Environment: real
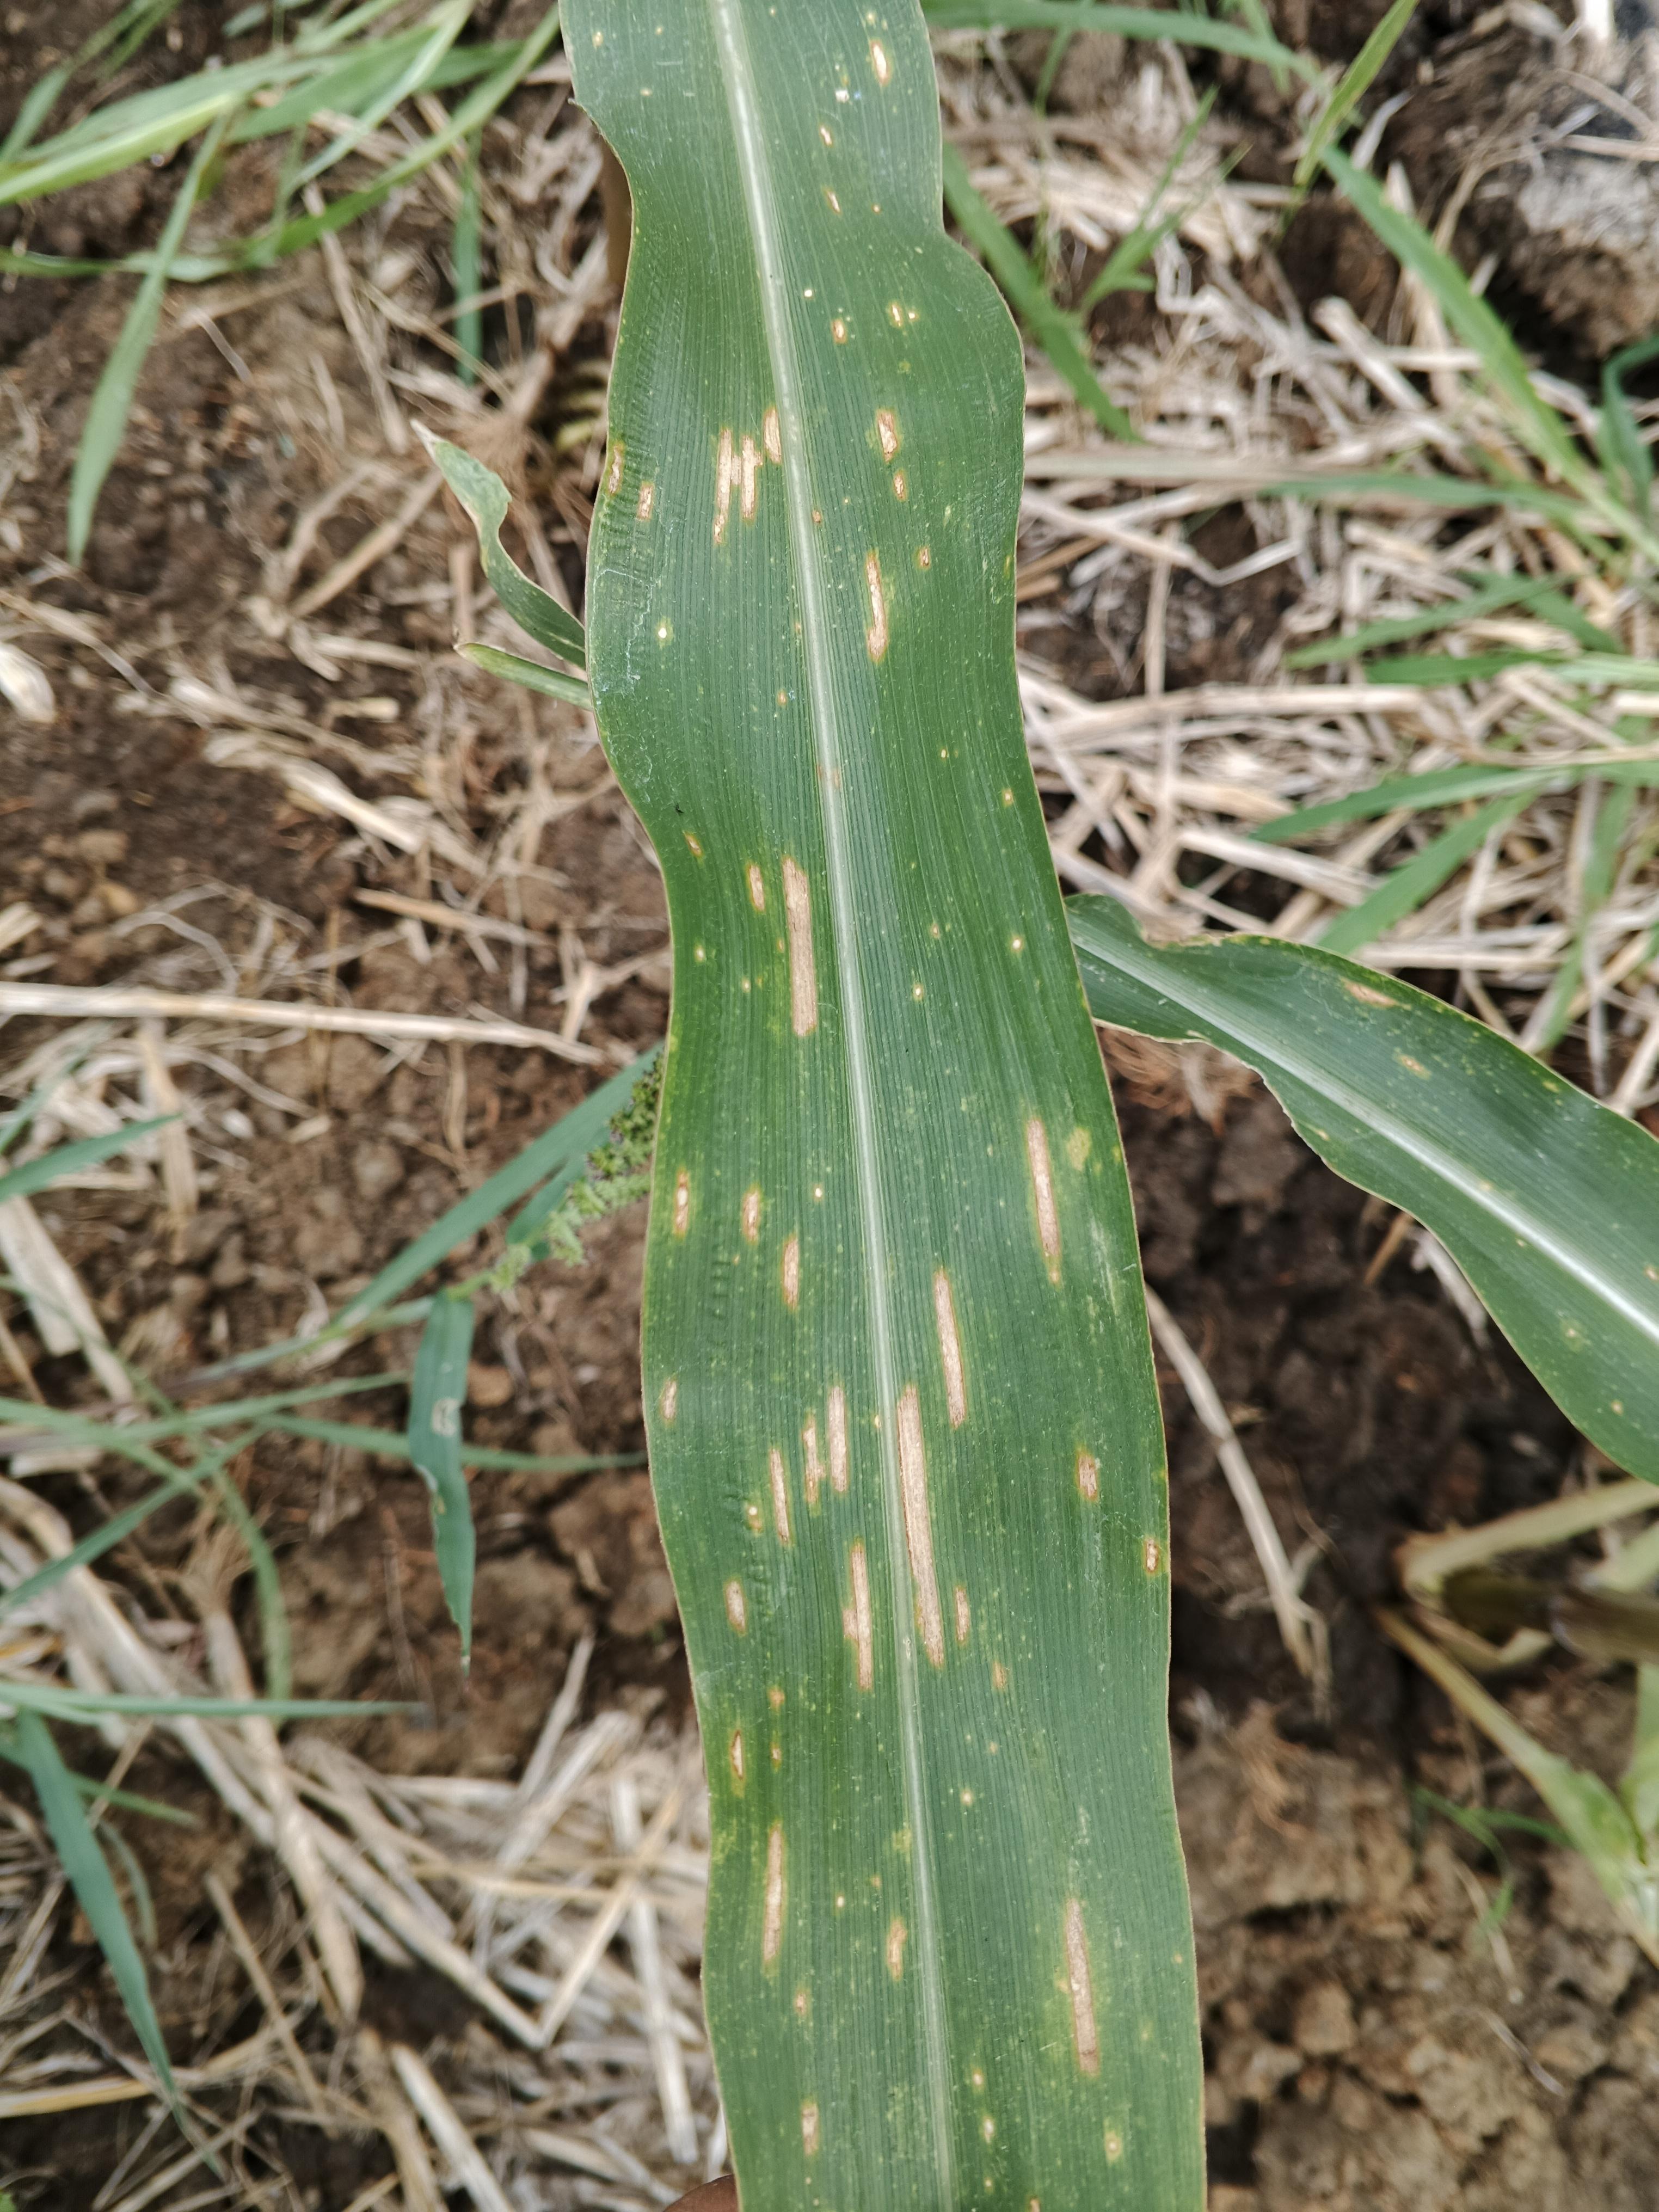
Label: gray_leaf_spot